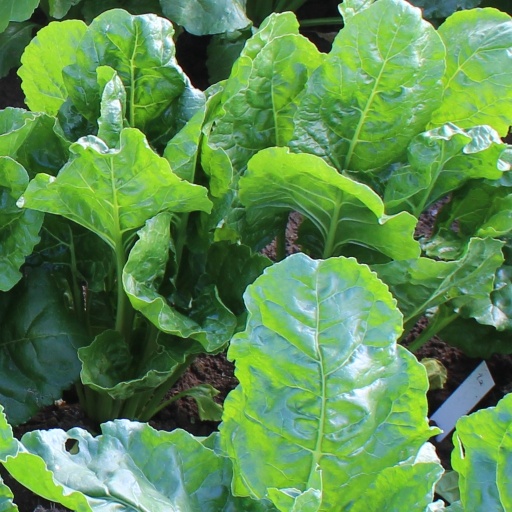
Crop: sugar beet